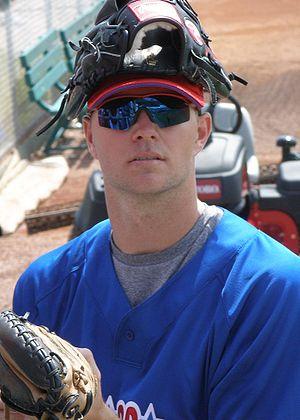
Ryan Michael Madson est un lanceur de relève droitier des Nationals de Washington de la Ligue majeure de baseball.